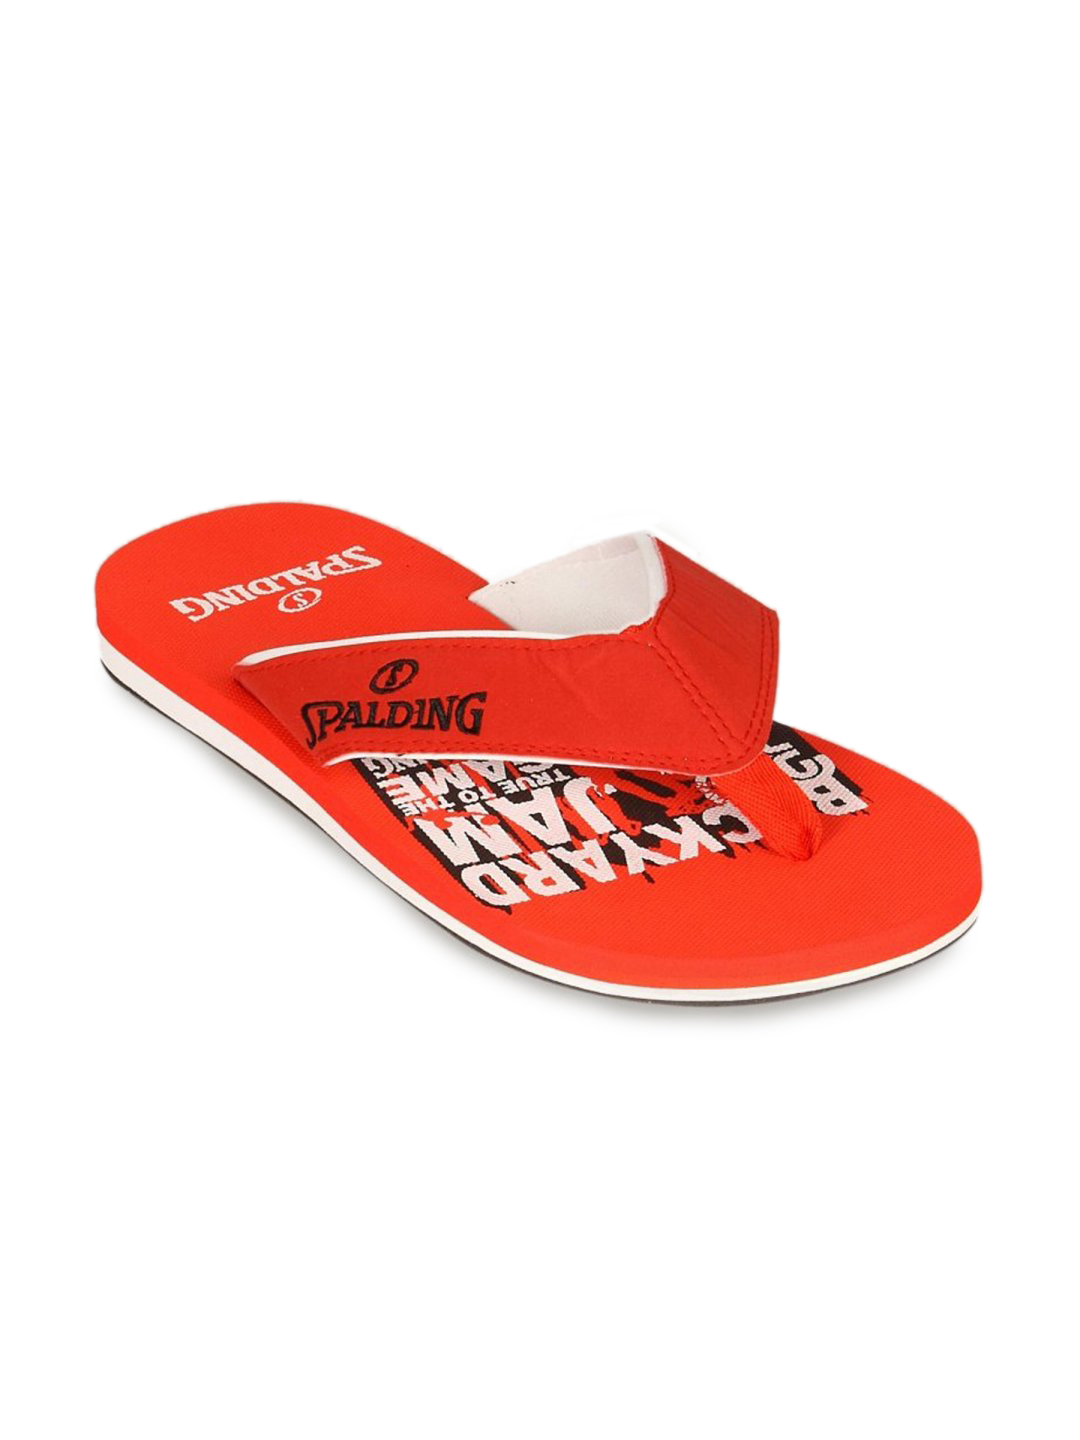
Spalding Men's Red White With Ego Graphic Flip Flop
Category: Footwear / Flip Flops / Flip Flops
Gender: Men
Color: Red
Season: Summer 2011
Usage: Casual